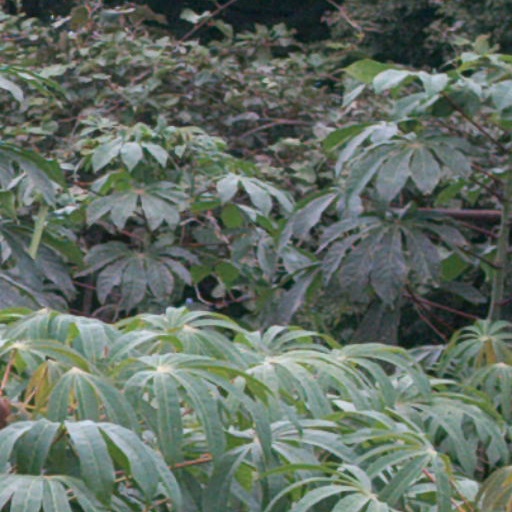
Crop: cassava